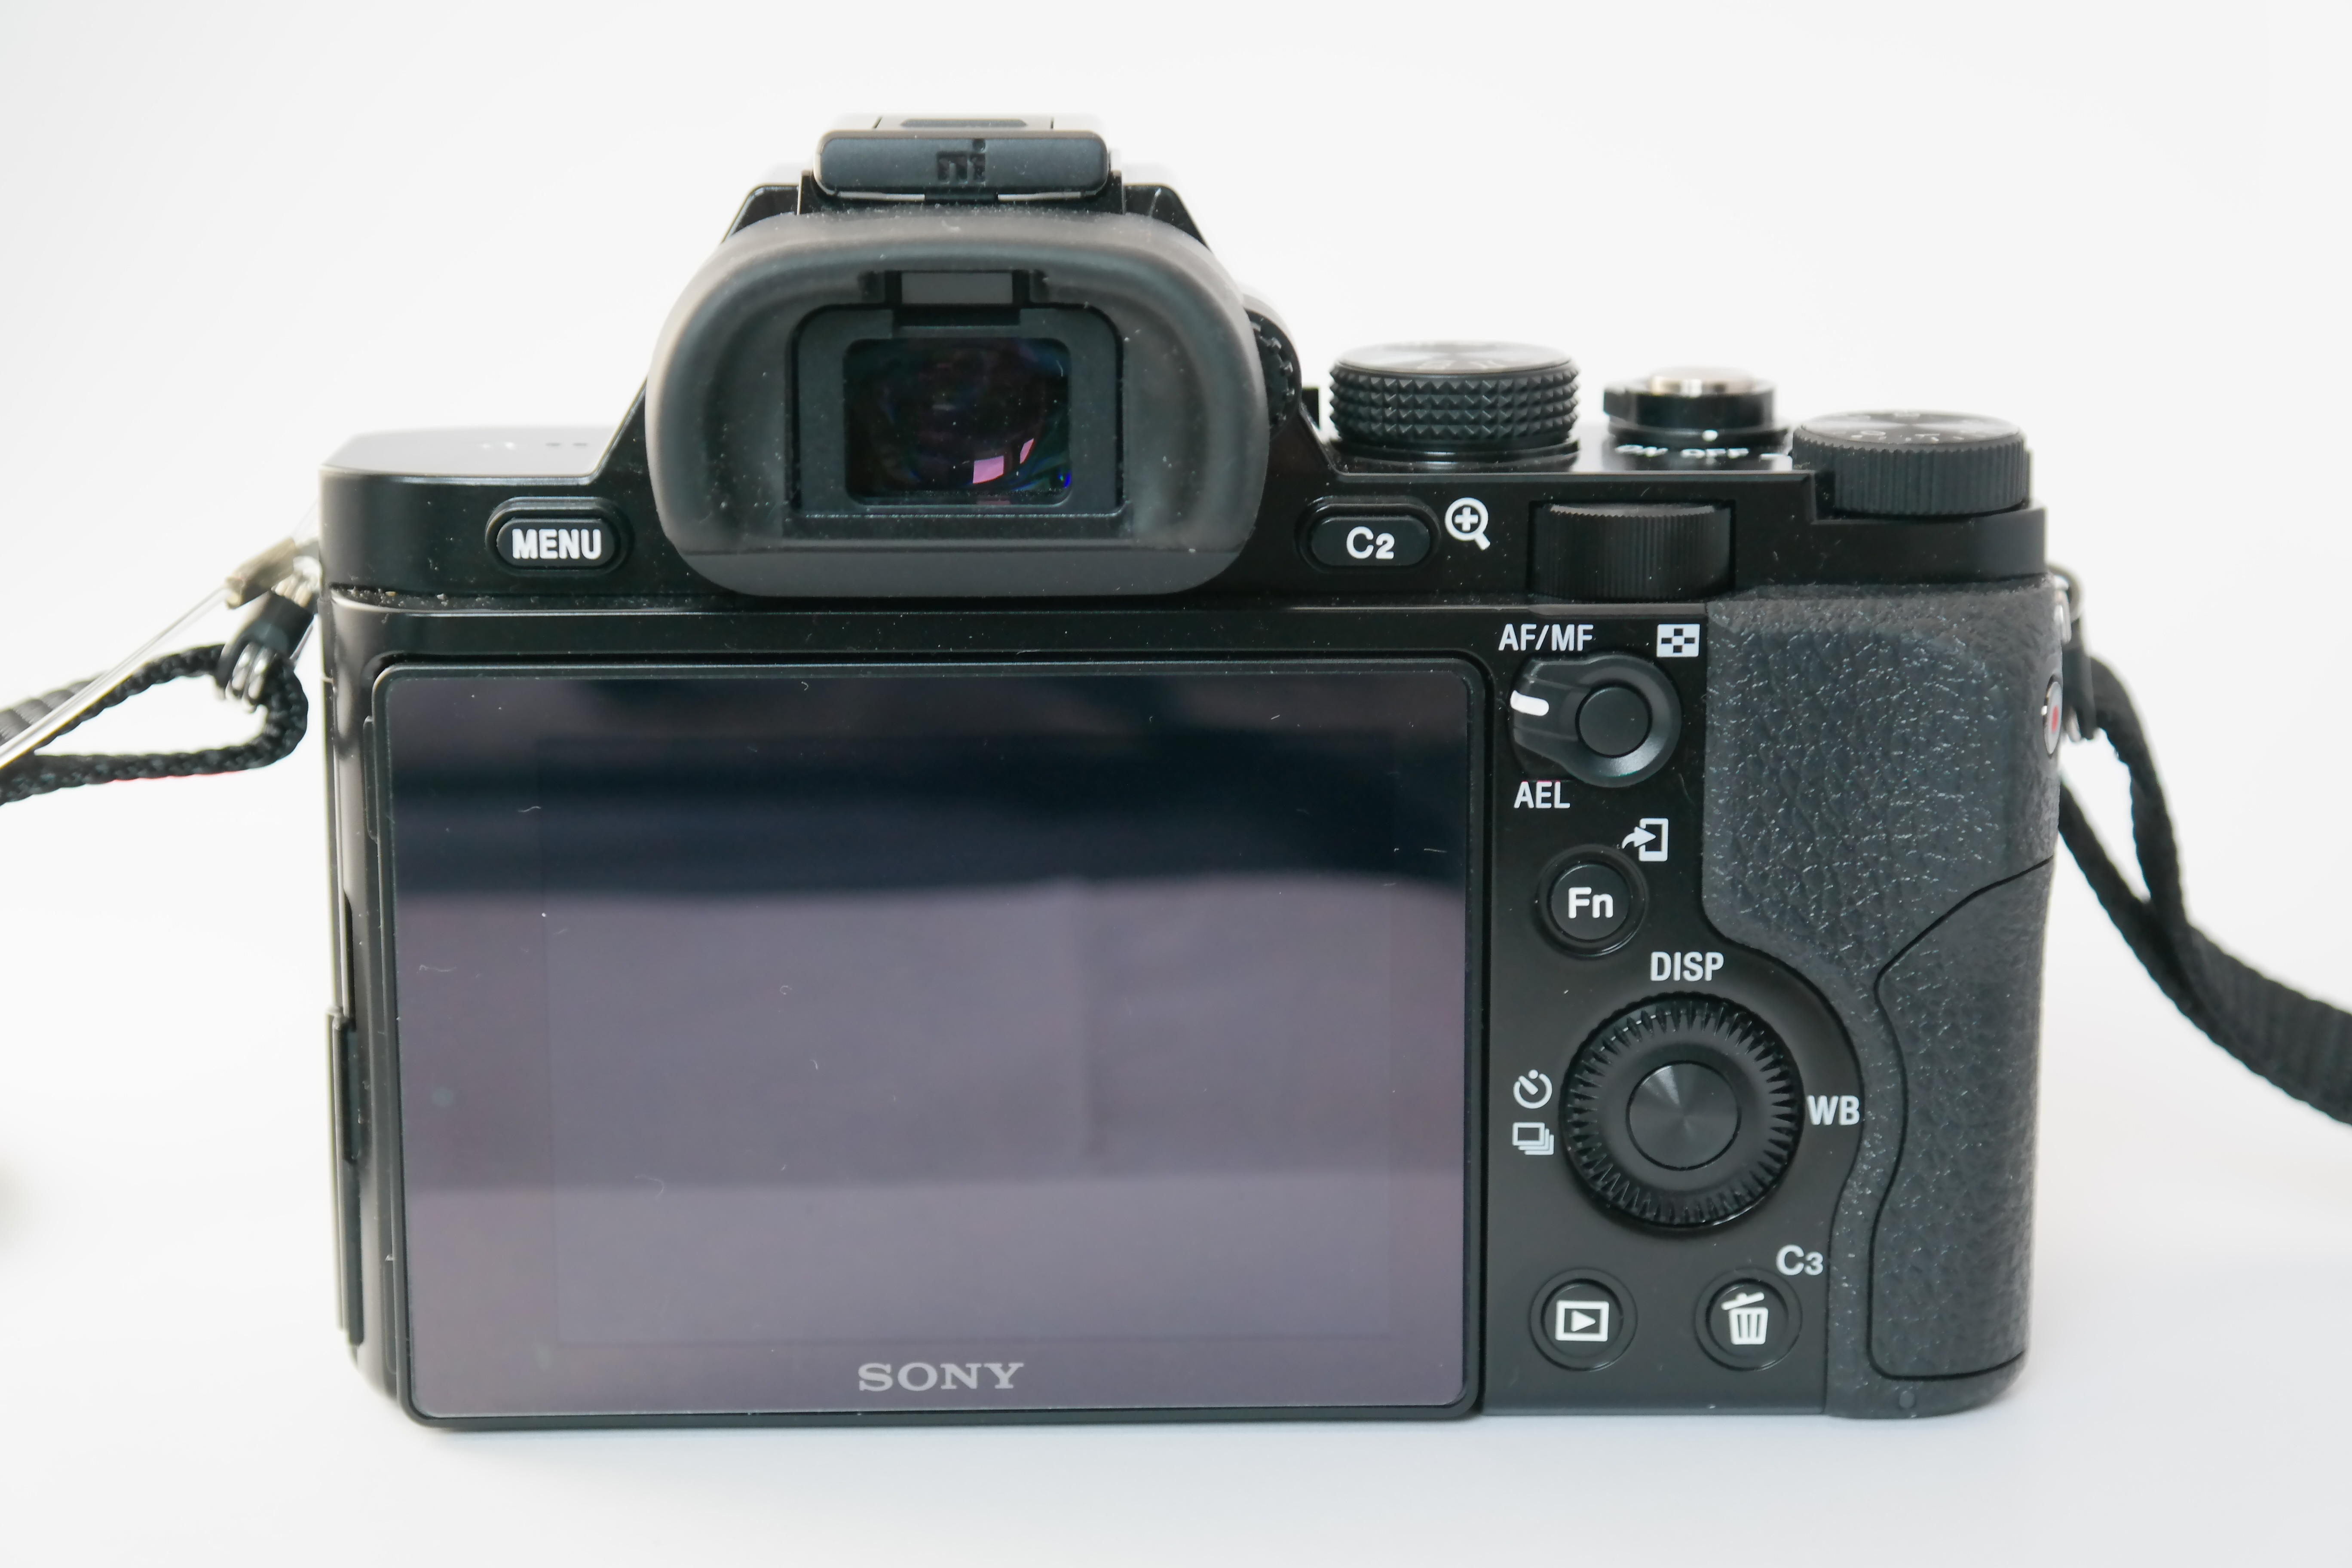
technology, camera, photography, photographer, photo, viewfinder, equipment, reflex camera, digital camera, focus, display, photograph, sony, alpha, camera lens, photo camera, digicam, digital slr, single lens reflex camera, cameras optics, sony alpha 7, alpha 7